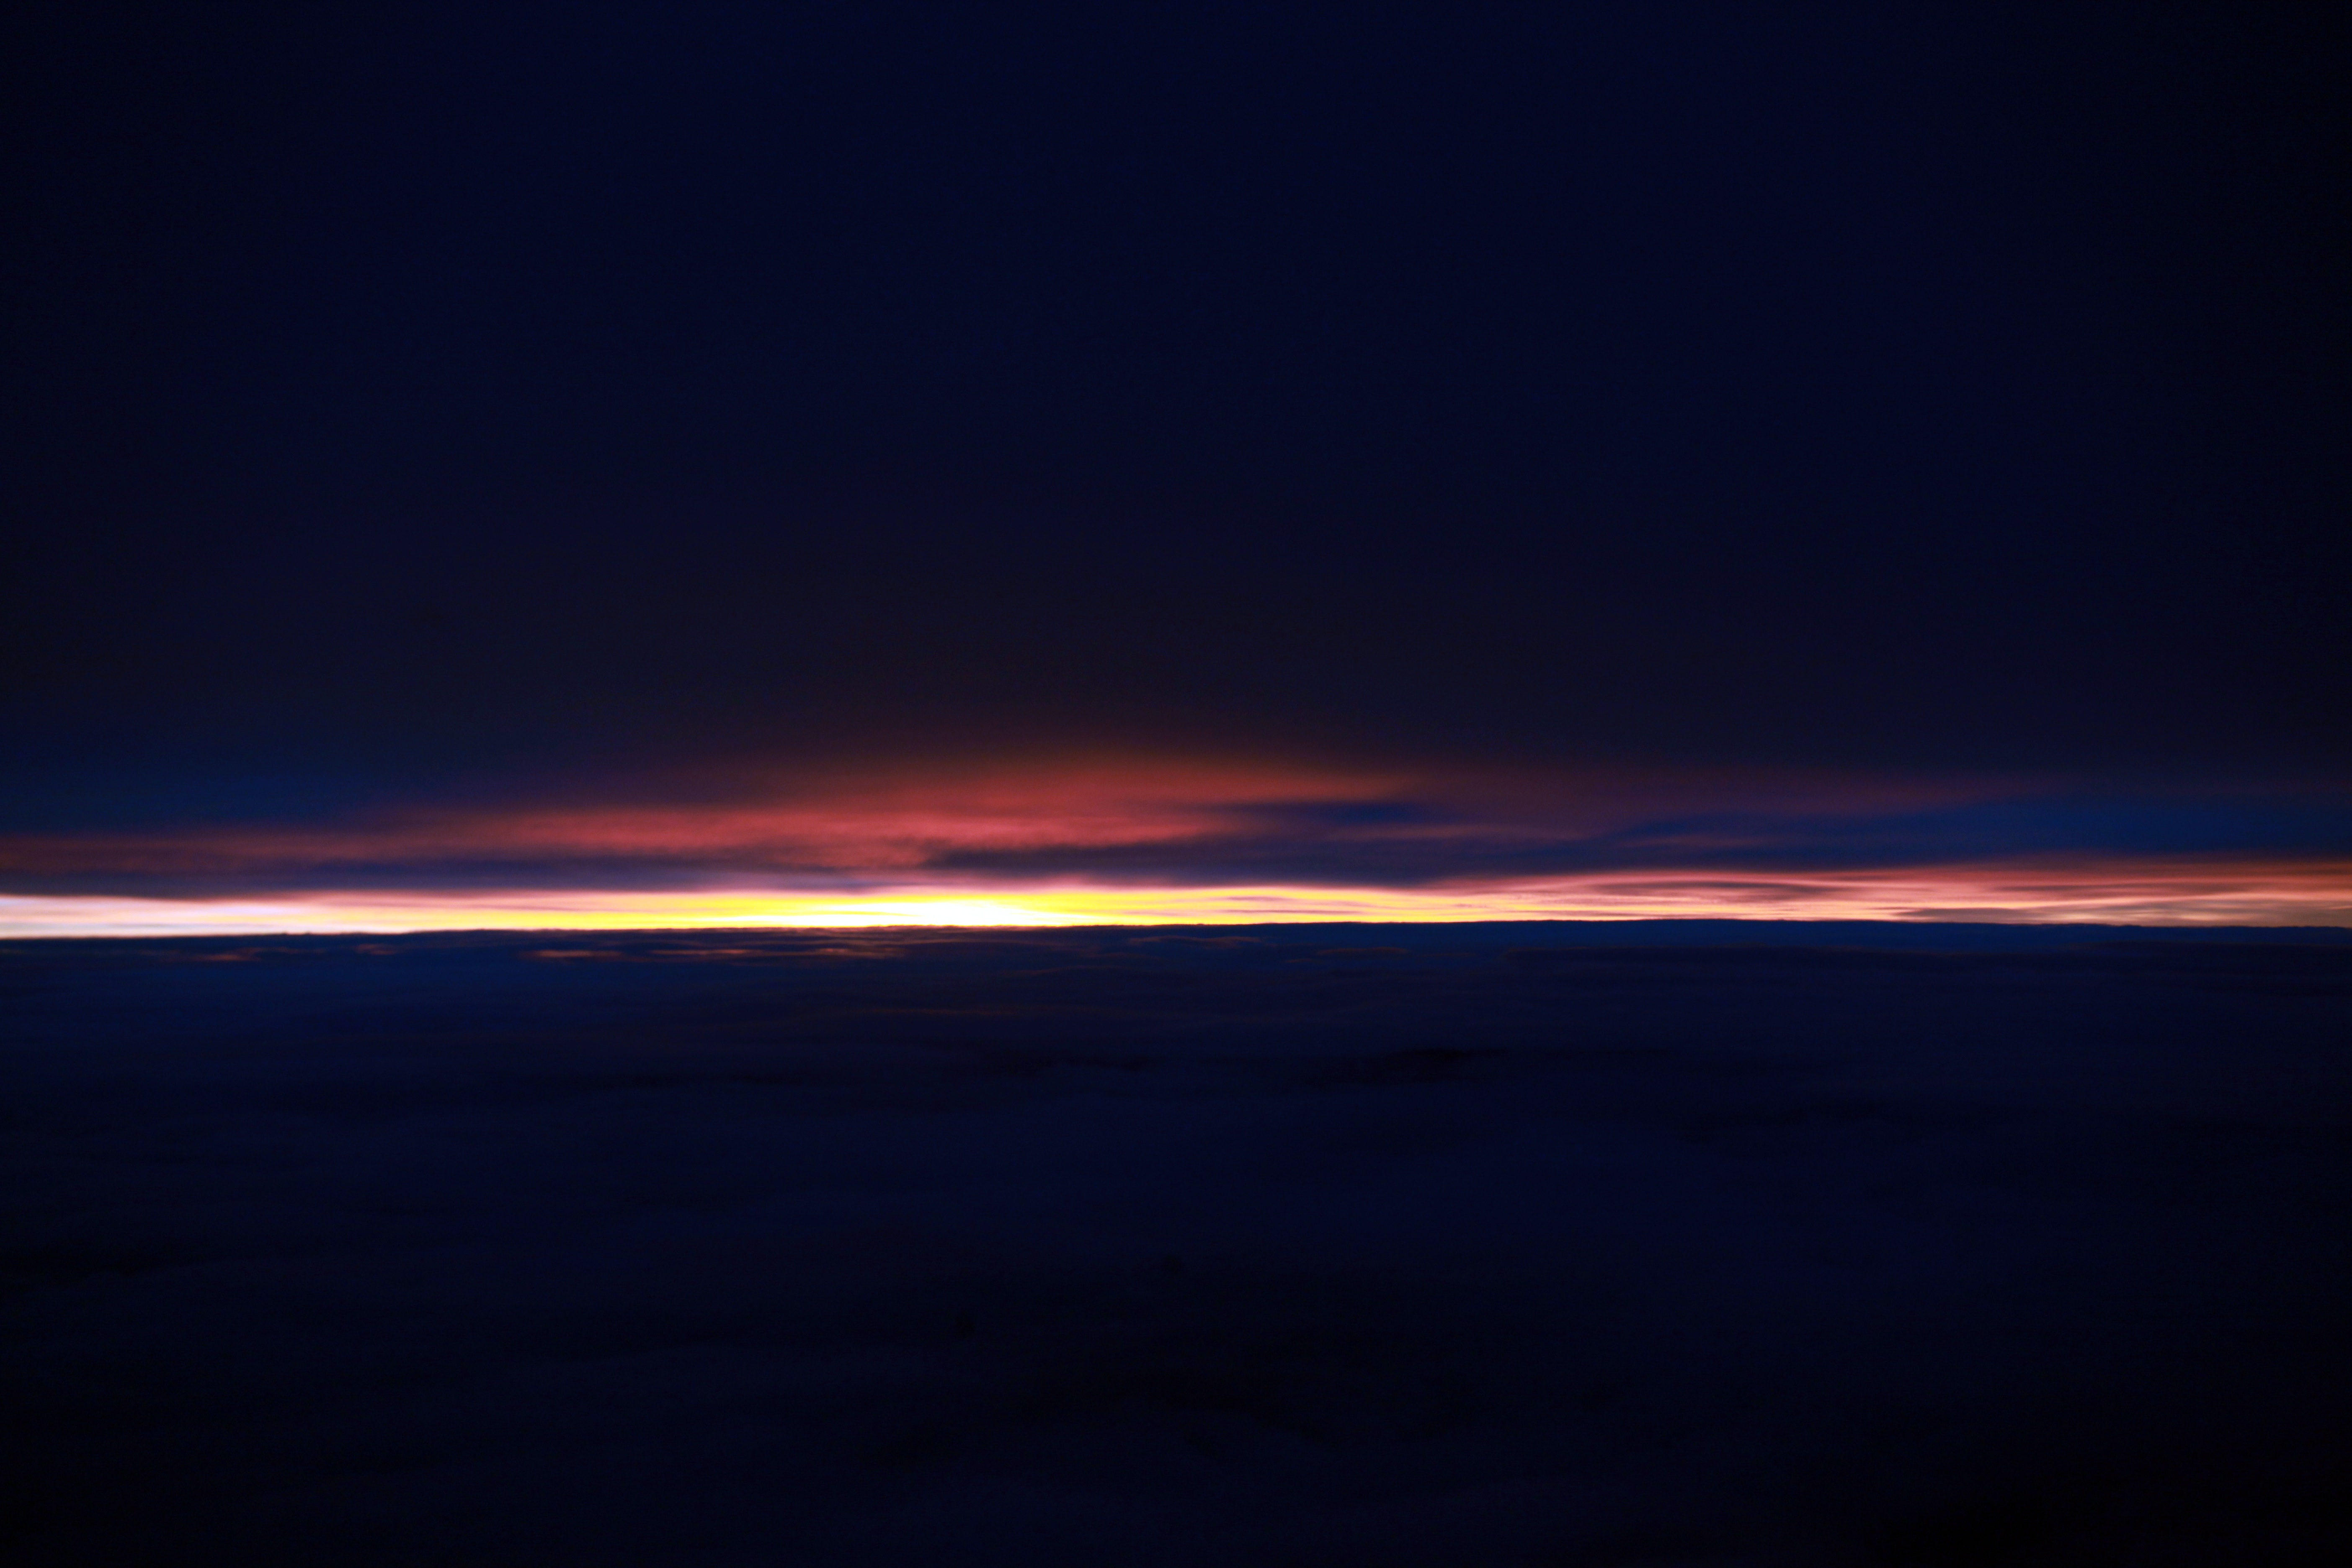
sea, coast, ocean, horizon, light, cloud, sky, sunrise, sunset, night, sunlight, wave, dawn, atmosphere, dusk, evening, reflection, red, afterglow